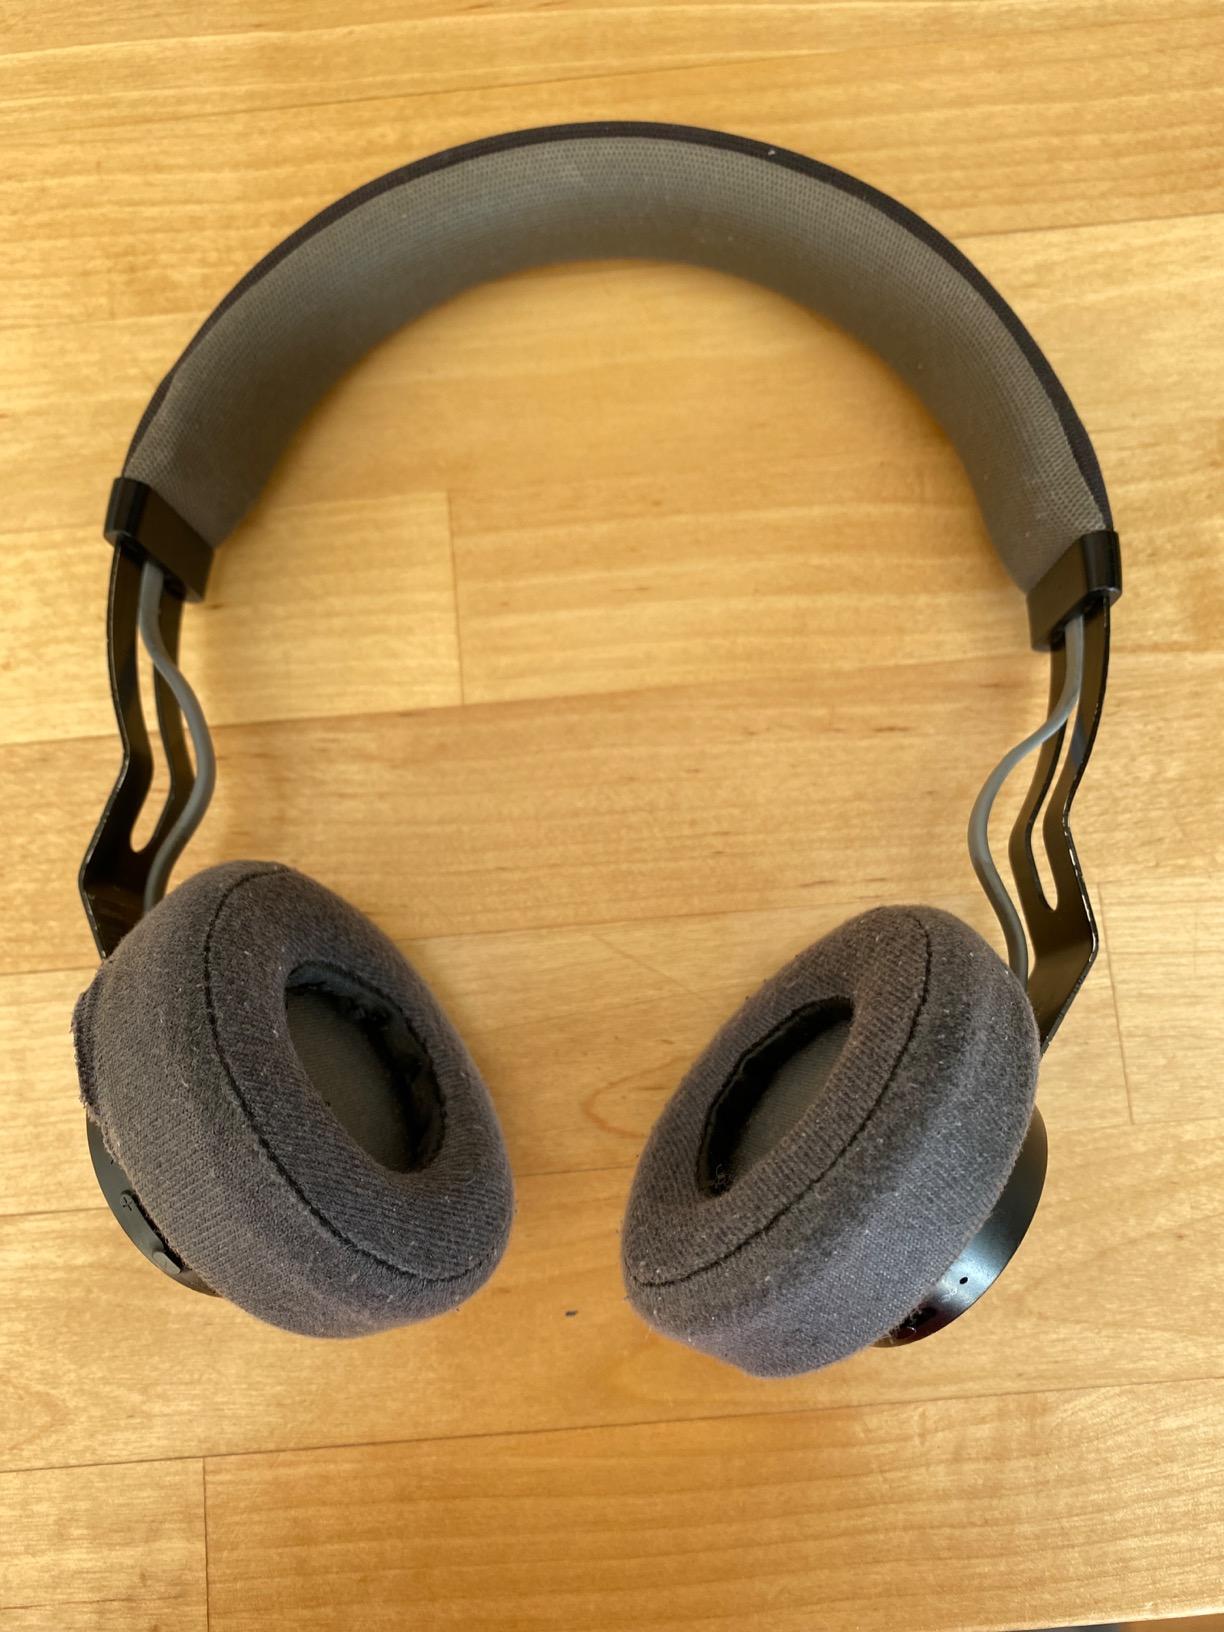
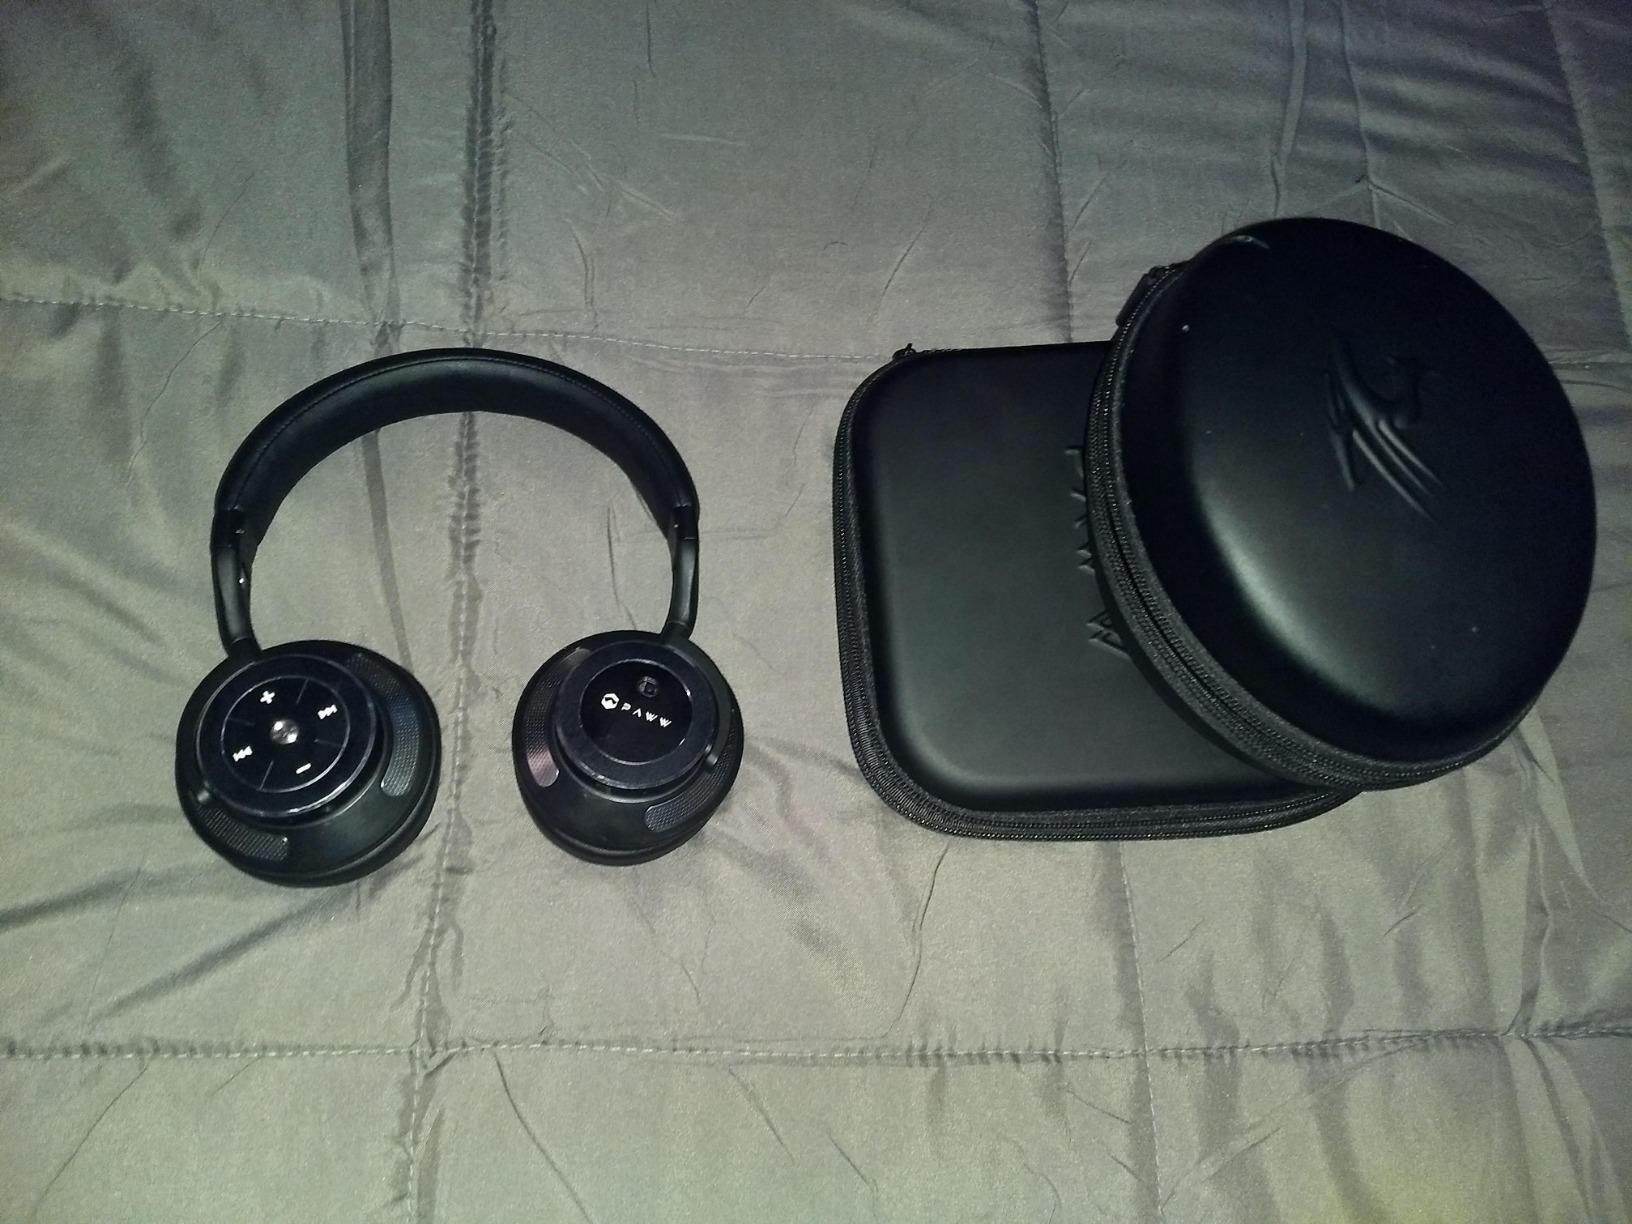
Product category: headphones
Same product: no